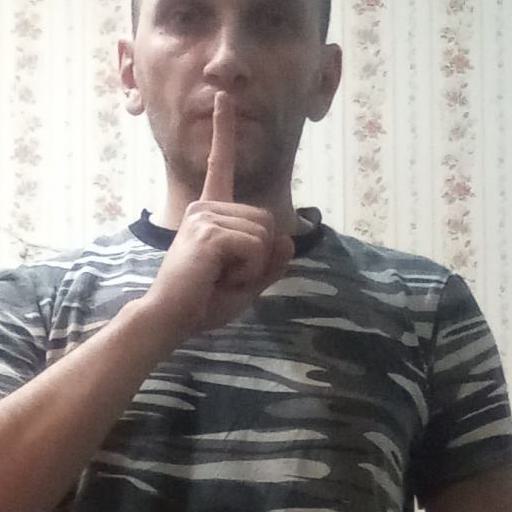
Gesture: mute